Handley Page Victor

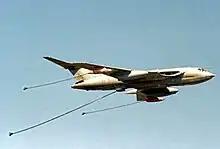
Victor K.2 of No. 55 Squadron RAF in 1985; note the deployed refuelling drogues.

Prior to the demise of the Valiant as a tanker, a trial installation of refuelling equipment was carried out using the Victor, including: overload bomb-bay tanks, underwing tanks, refuelling probe and jettisonable de Havilland Spectre Assisted Take-Off units. The aircraft involved in the trials, B.1 "XA930", carried out successful trials at Boscombe Down at very high all-up weights with relatively short field length take-offs.